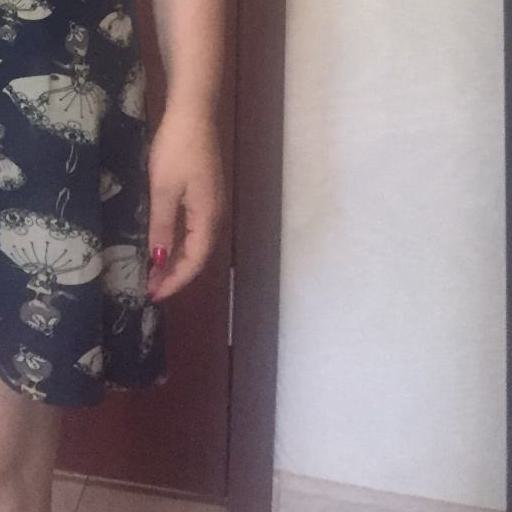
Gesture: no_gesture